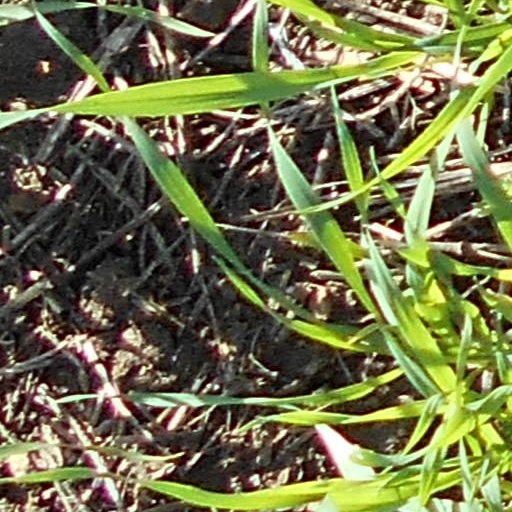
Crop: wheat